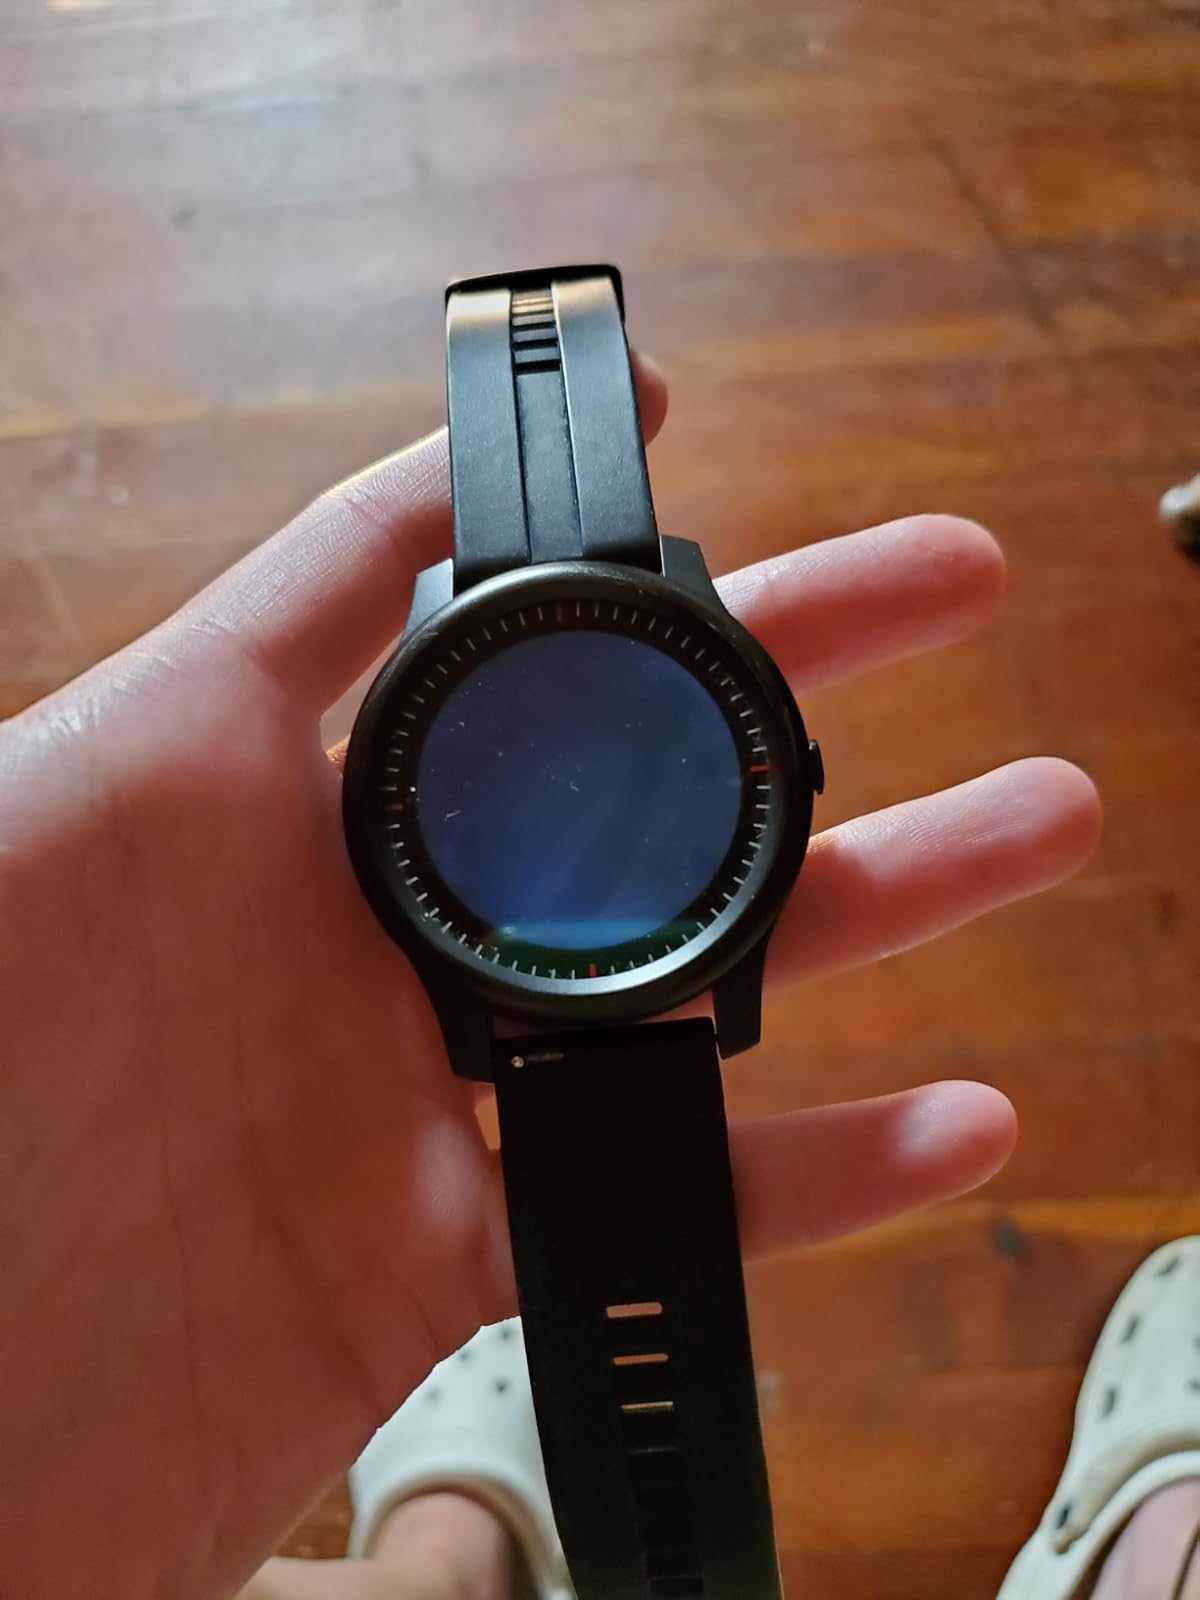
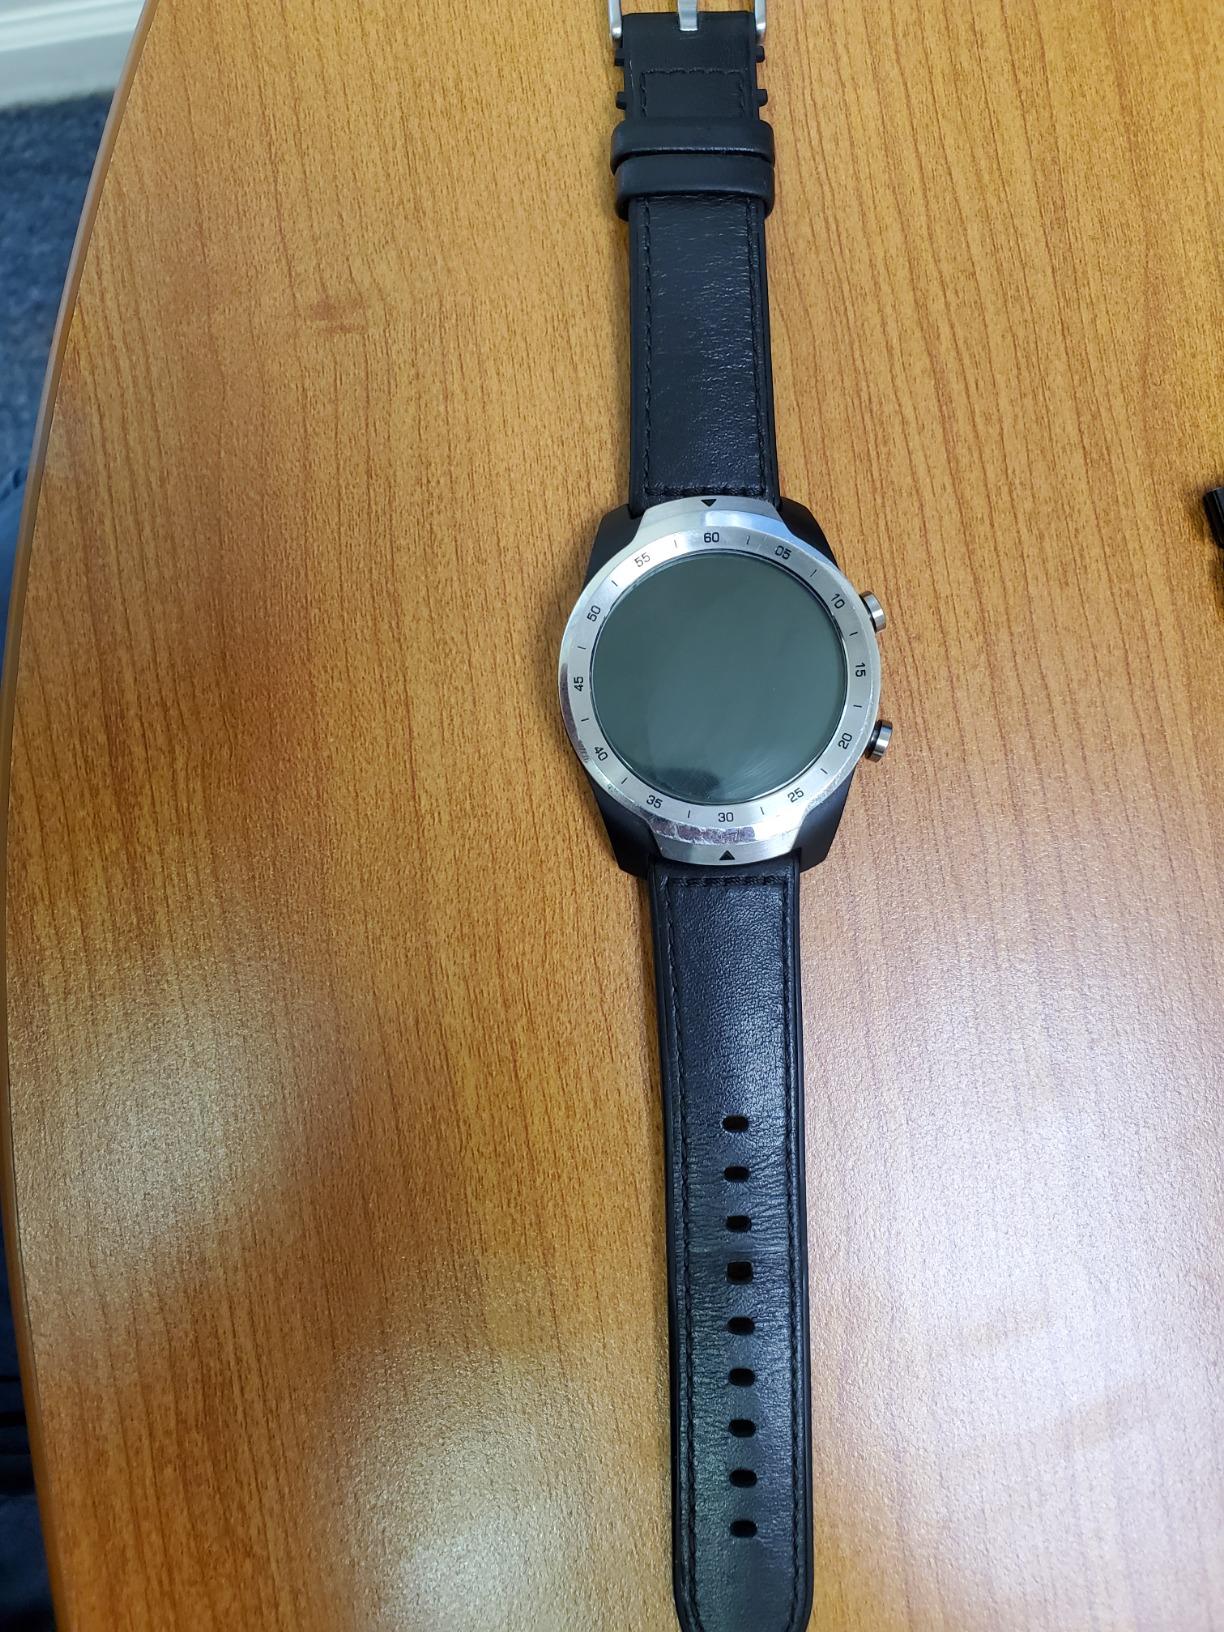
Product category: smartwatch
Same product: no